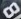
Number: 8